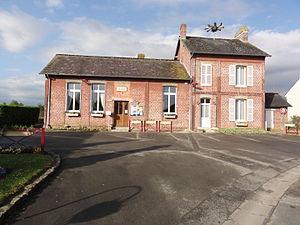
Besny-et-Loizy est une commune française située dans le département de l'Aisne, en région Hauts-de-France.